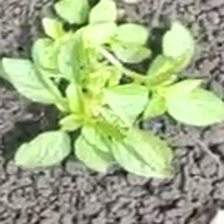
Weed species: Lamber_Quarter_plant(Chenopodium )